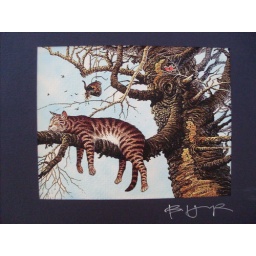
My favourite of the cat prints I bought in Prague, the cat is sleeping like a lion in the tree ^^